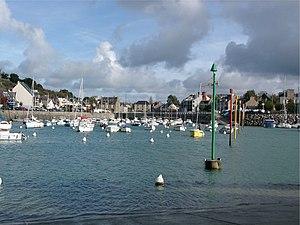
Dahouët est un petit port breton situé sur la commune de Pléneuf-Val-André. La route menant à cette commune depuis Lamballe descend doucement dans ce port, passant au pied même du moulin à marée avant de se subdiviser d'une part vers la station balnéaire du Val-André et d'autre part vers le centre-bourg de Pléneuf.